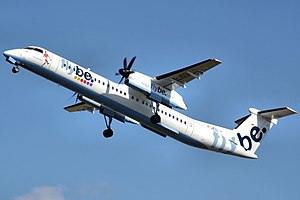
Flybe
Dash 8-400 fly fra Flybe under take-off i Manchester Airport.
Flybe var et lavprisflyselskab fra England. Selskabet har hovedkontor på Exeter International Airport i Devon. Flybe blev etableret i 1979 under navnet Jersey European Airways.